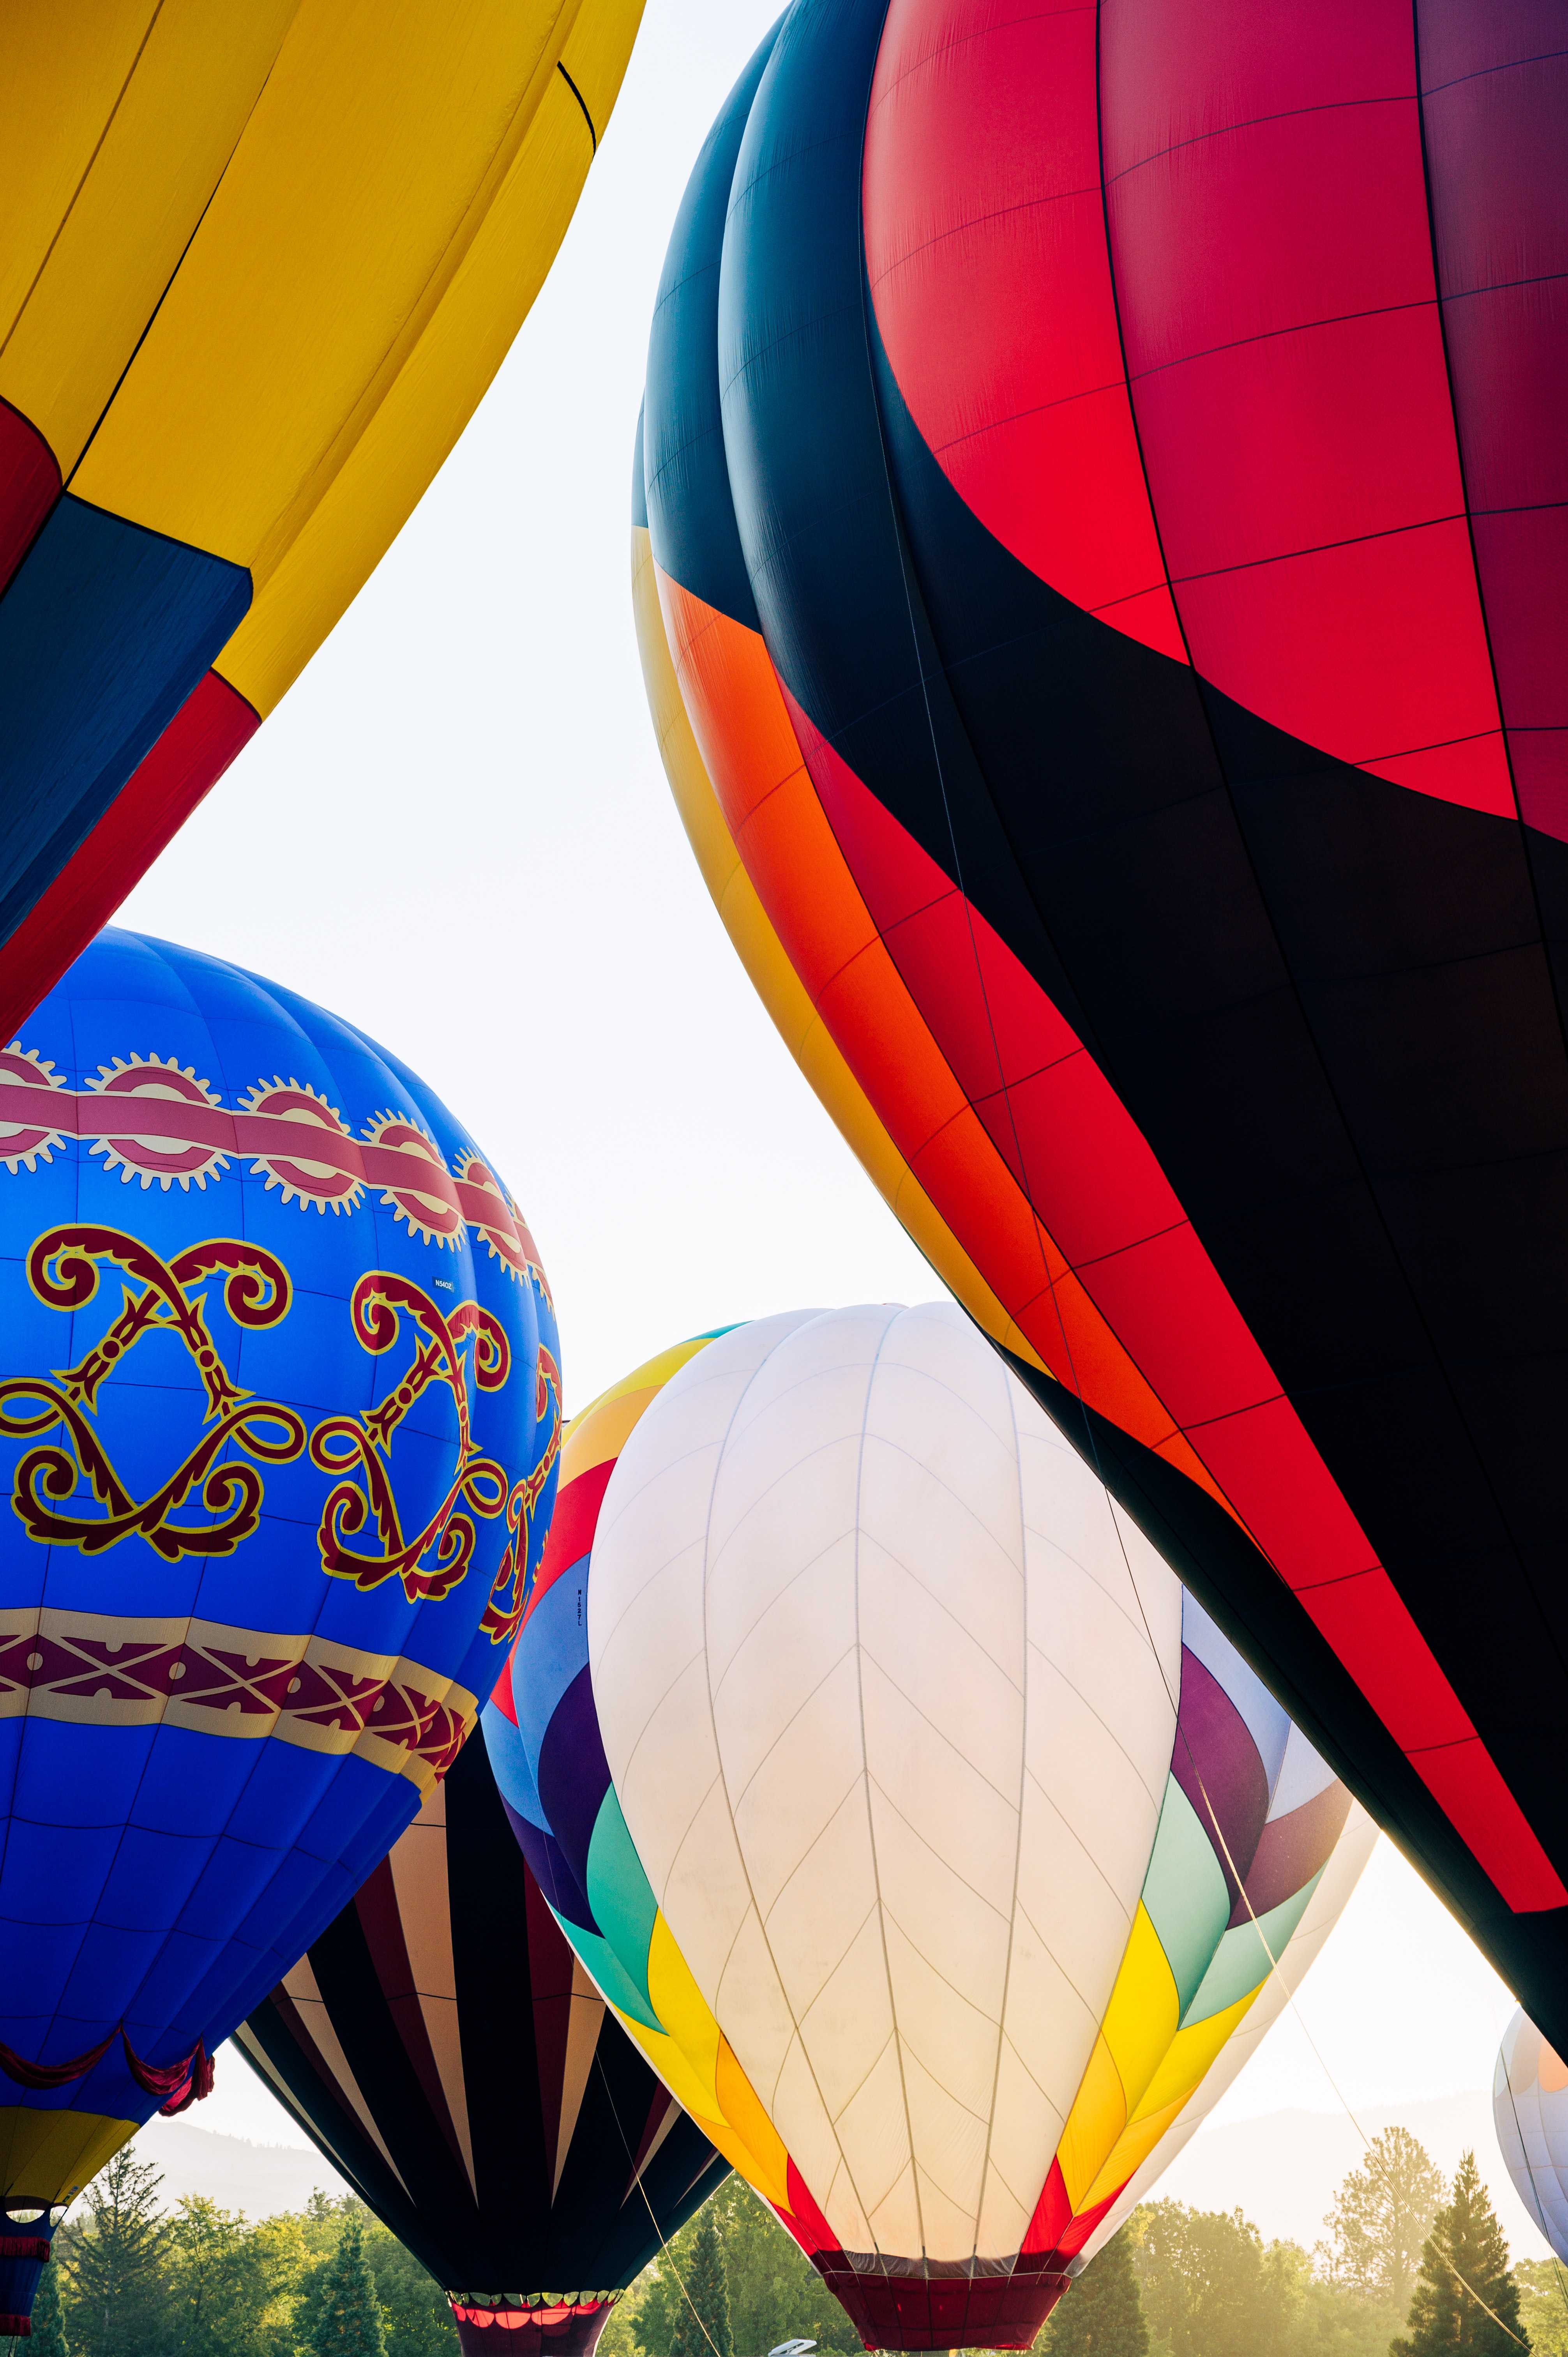
natural, aerostat, hot air ballooning, daytime, photograph, hot air balloon, white, light, nature, black, natural environment, azure, blue, lighting, balloon, sunlight, yellow, line, red, morning, leisure, air travel, summer, sky, Tints and shades, magenta, beauty, recreation, snapshot, air sports, electric blue, fun, party supply, stock photography, travel, inflatable, pattern, plant, transport